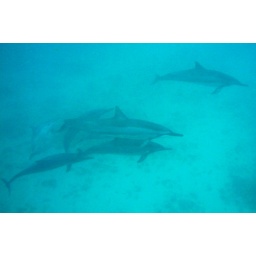
Snorkeling with Wild Dolphins swimming besides the boat near Kalaniana'ole Beach Oahu Hawaii